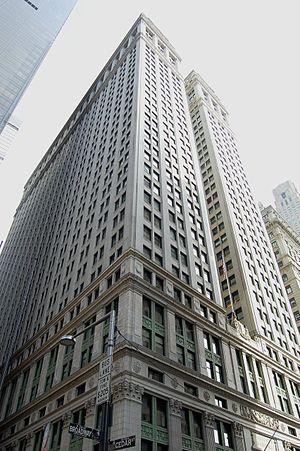
LEquitable Building est un gratte-ciel de bureaux de 36 étages de la ville de New York, situé au 120 Broadway dans le District financier dans le bas de Manhattan. Il fut conçu par Ernest R. Graham et achevé en 1915. La controverse entourant sa construction est à l'origine de l'adoption des premières restrictions de hauteur et surface au sol à Manhattan. Bien qu'il soit désormais dépassé par des immeubles environnants plus hauts, il conserve une identité distinctive dans le bas Broadway. Il est devenu un National Historic Landmark en 1978.